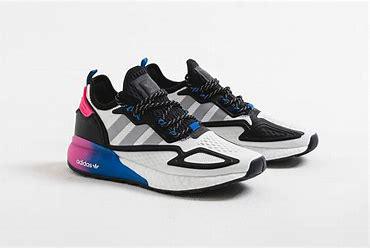
Brand: Adidas
Model: ZX 2K Boost